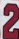
Number: 2